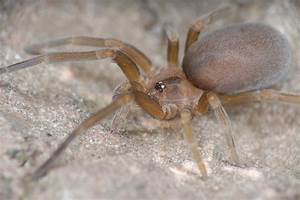
Label: ragno